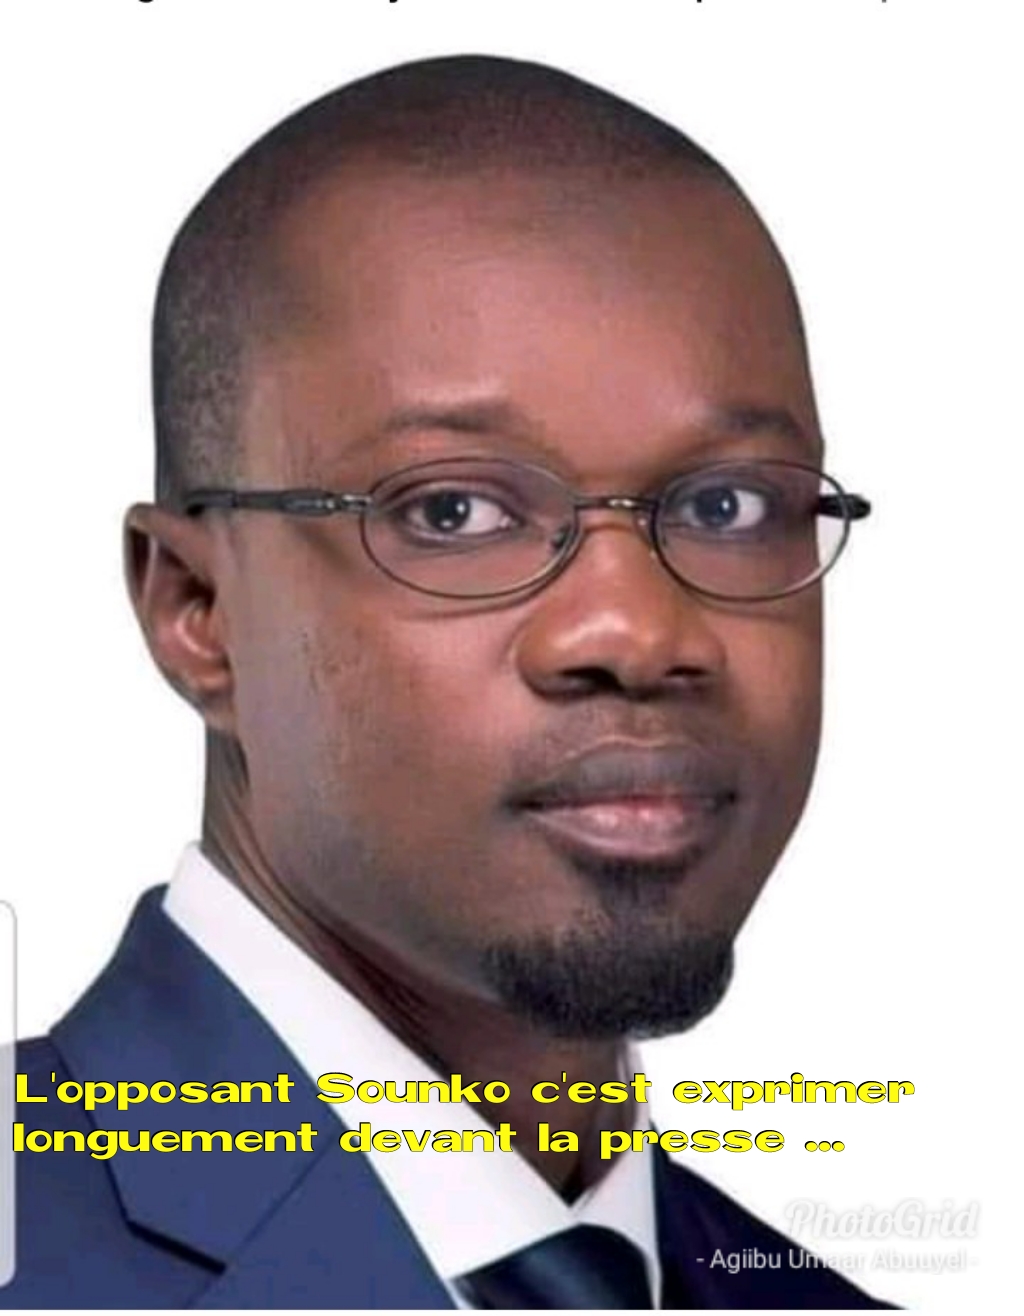
Waaw kii mooy way pólitig bu siiw boobu dëkk senegaal ñu naan ko Usmaan Sonko moo nekk ci nataal bi. Mu ngi sol kostim bu ñuul, jiital simis bu weex, takk ay weeram. Waaw moom mooy Usmaan Sonko..